Grünkohlessen

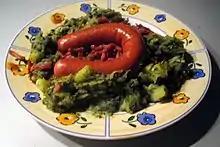
"Boerenkool" ("stamppot" of curly kale) with "rookworst".

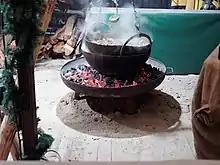
Cooking Gruenkohl outdoor at a medieval market at Dortmund, Germany

"Grünkohl" (similar to "Braunkohl" and the Dutch "boerenkool" but with curly cale instead of cabbage, and creamed) is curly-leafed kale, a type of cabbage, traditionally harvested after the first autumn frost. The late harvest of kale ensures that its bitter-tasting constituents have disappeared, although modern kale varieties are generally low on bitter components and are harvested as early as in September.